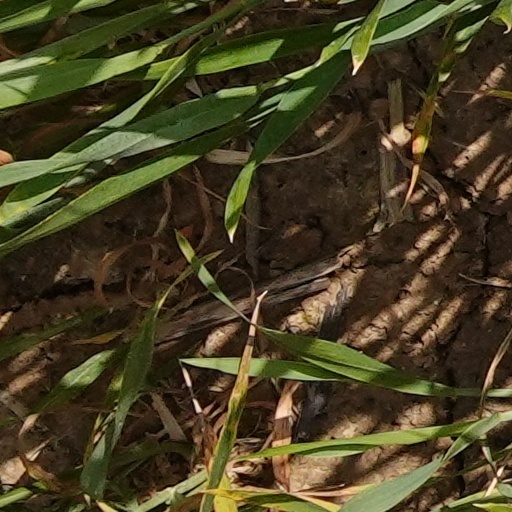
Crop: wheat